Ultraviolet germicidal irradiation

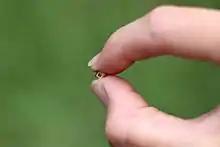
Compact and versatile options with UV-C LEDs

Germicidal UV for disinfection is most typically generated by a mercury-vapor lamp. Low-pressure mercury vapor has a strong emission line at 254 nm, which is within the range of wavelengths that demonstrate strong disinfection effect. The optimal wavelengths for disinfection are close to 260 nm.